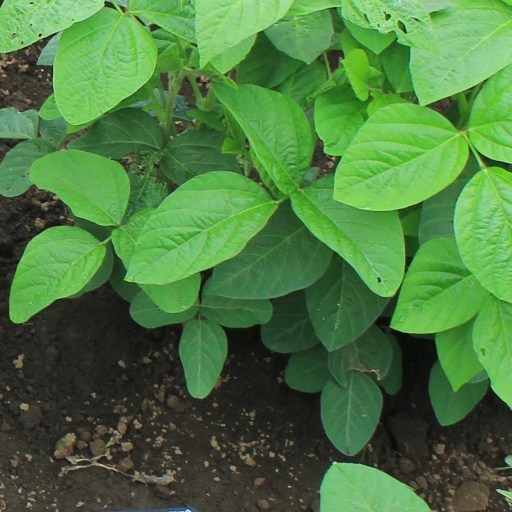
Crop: soybean